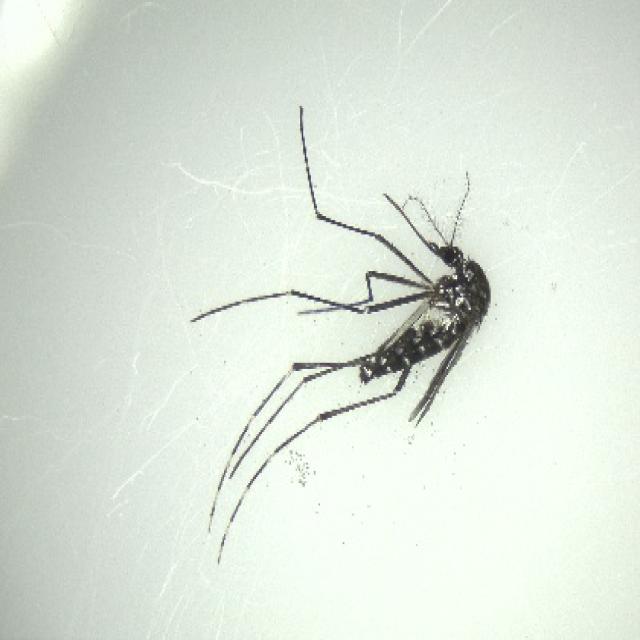
Species: aedes_albopictus